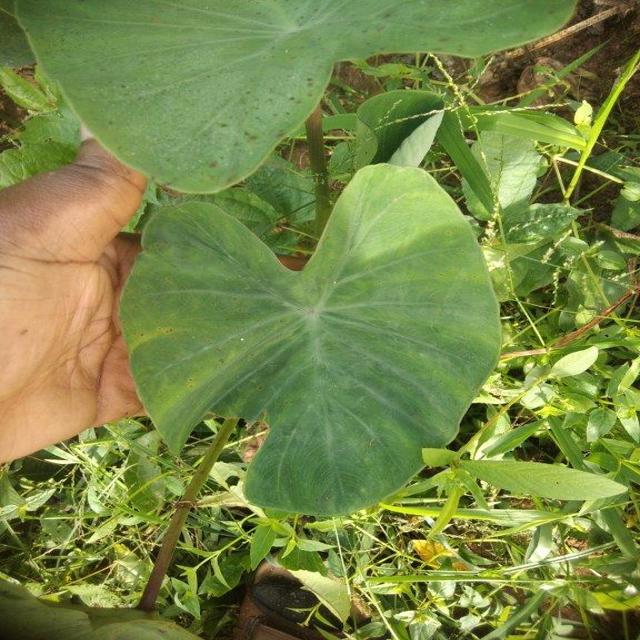
Label: Healthy